Cobalt(II)–porphyrin catalysis

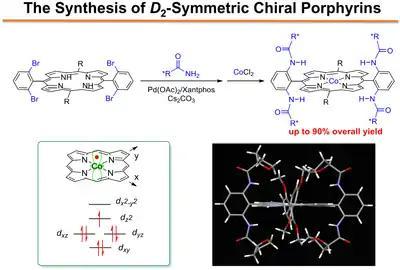

Together, these advantages provide Co(II)–porphyrin catalysts with high catalytic selectivities and turnover numbers.